Yasumasa Matsudaira

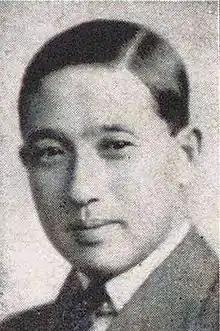

Matsudaira was born in 1893 as the son of Matsudaira Yasutaka. His sister Toshiko married Takakimi Mitsui.